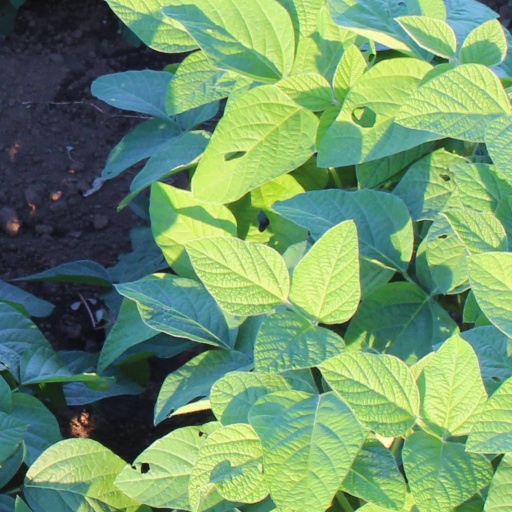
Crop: soybean